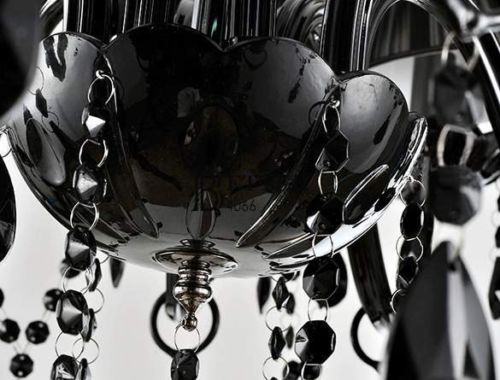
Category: lamp